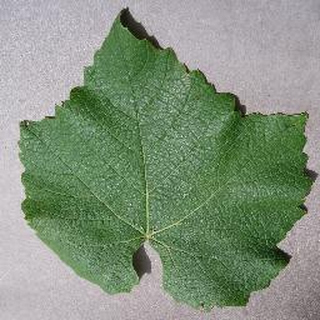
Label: healthy_grape